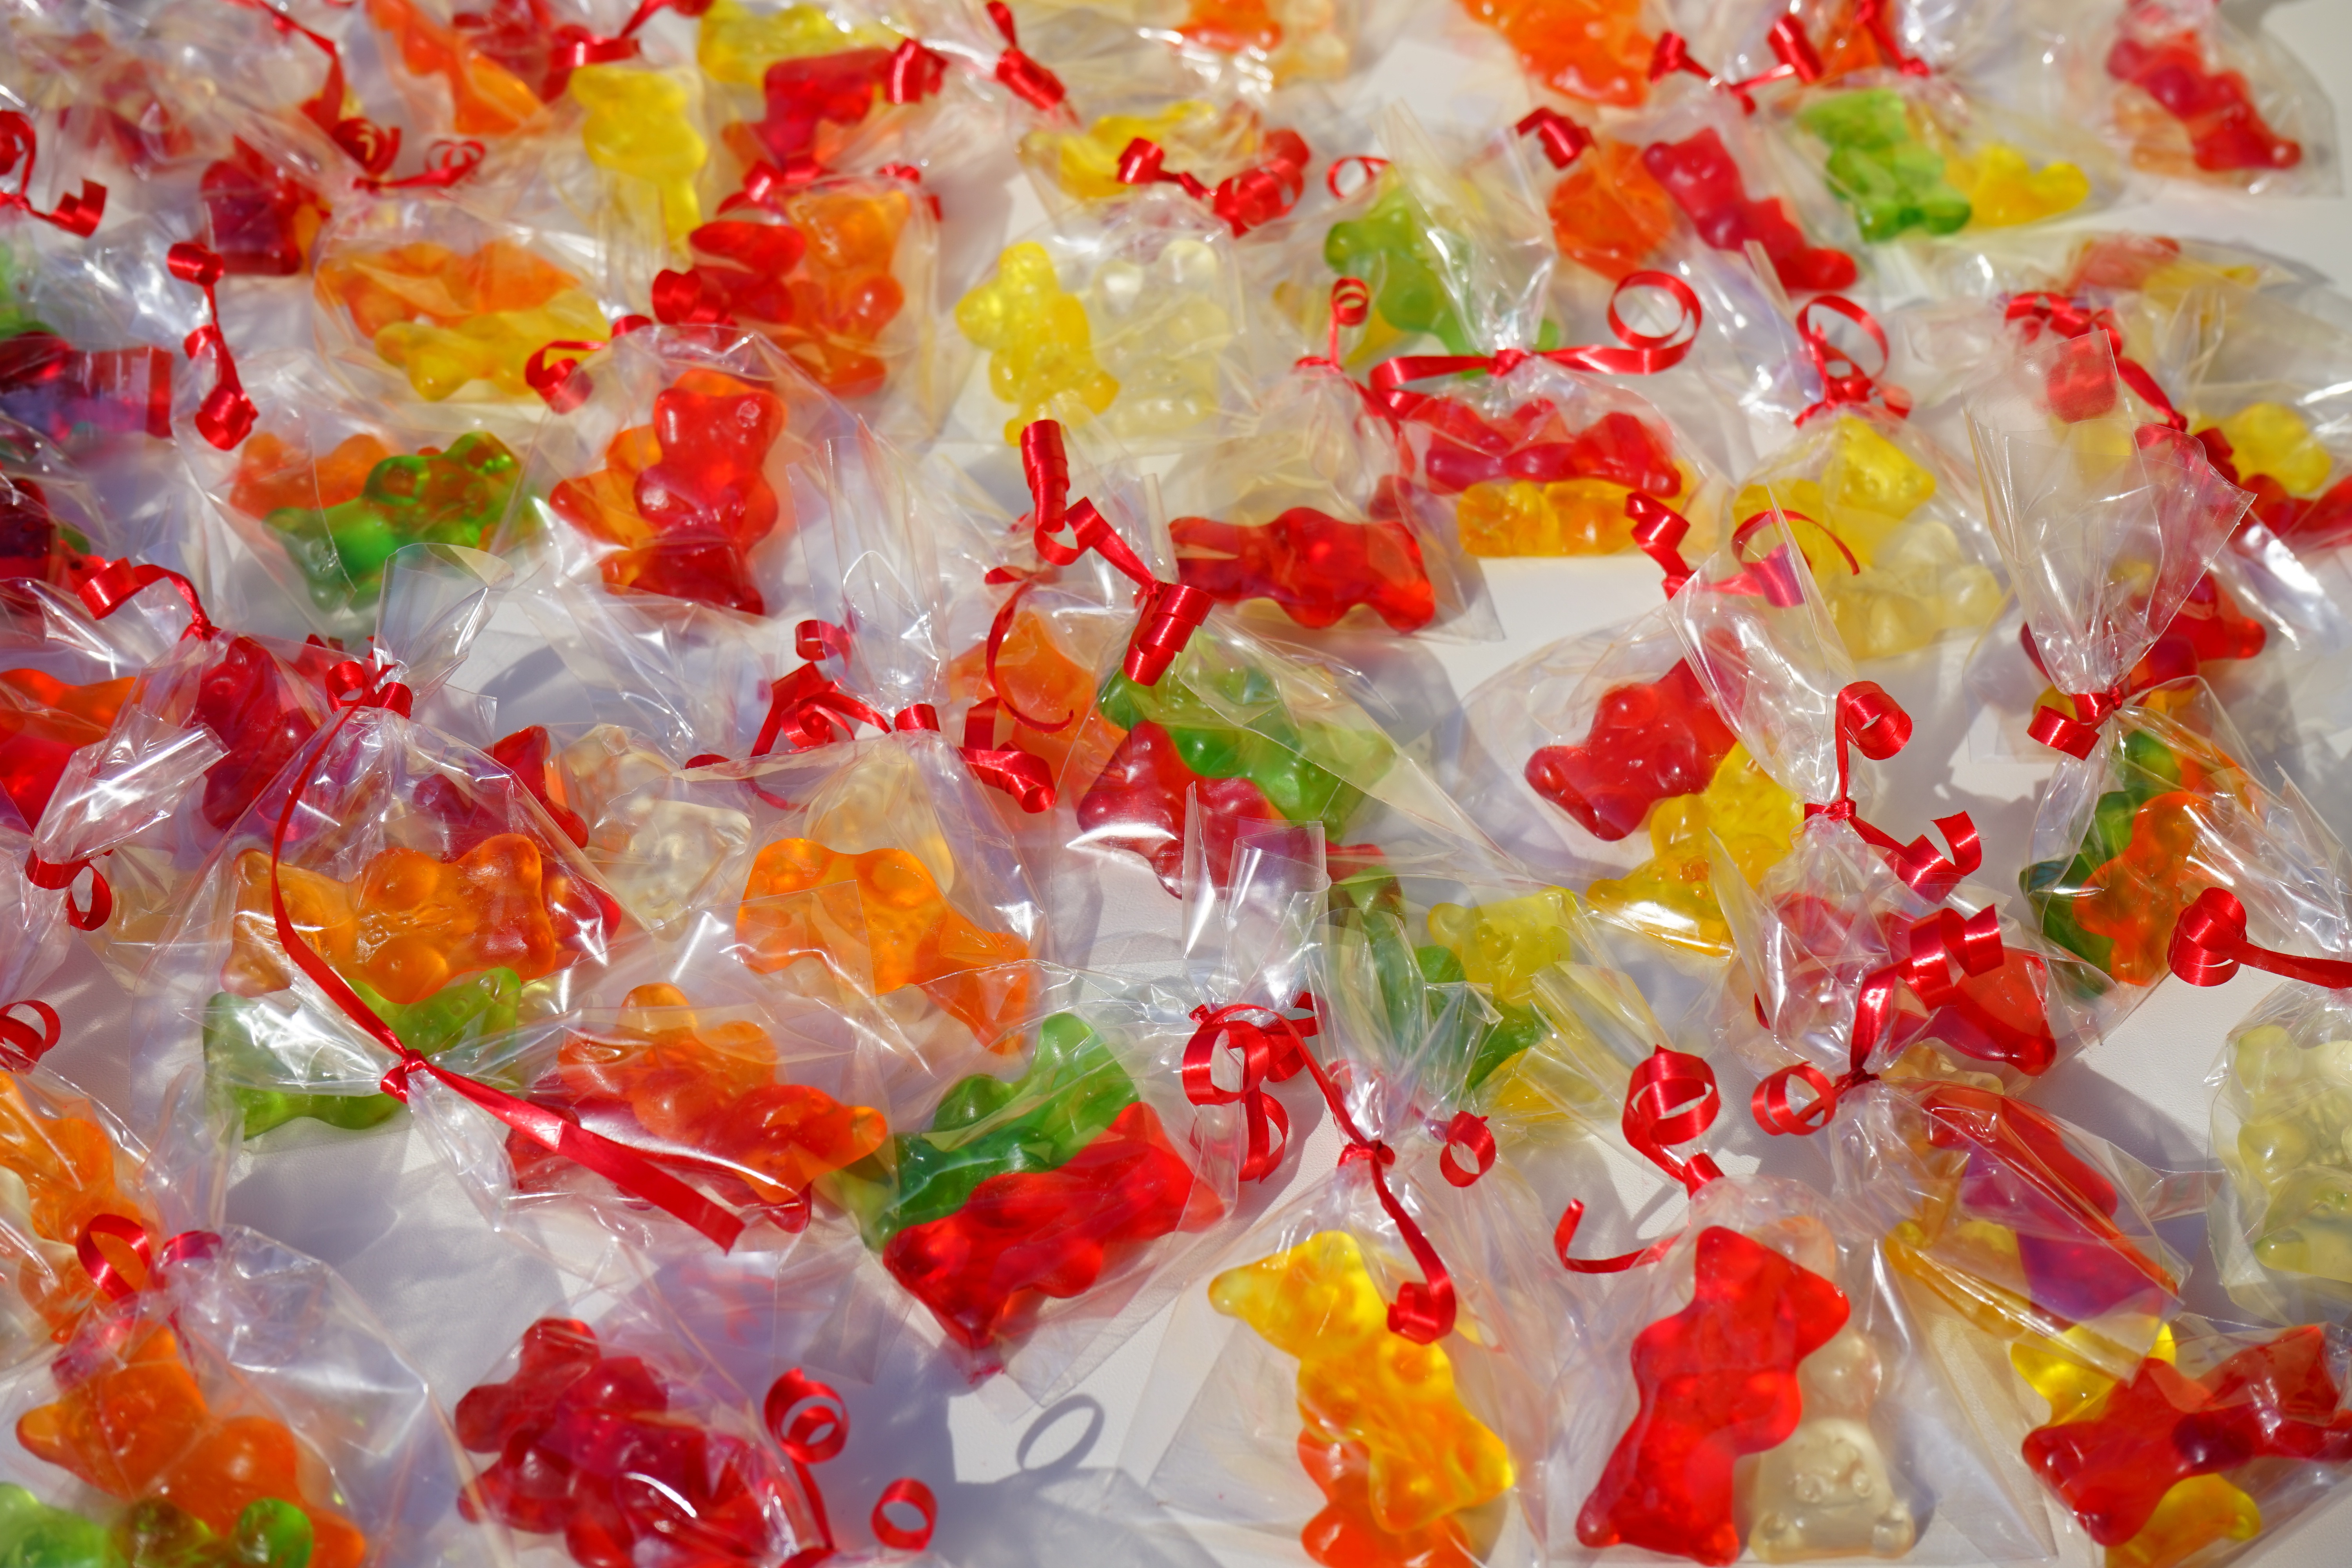
sweet, flower, petal, bear, gift, food, produce, color, colorful, dessert, delicious, bears, candy, packed, sweetness, sprinkles, bags, confectionery, nibble, gelatin, haribo, gummib rchen, mitbringsel, gummi bears, fruit gums, fruit jelly, candied fruit, cellophane, gummi candy, wine gum, gumdrop, taffy, sachets, gold bears